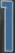
Number: 1